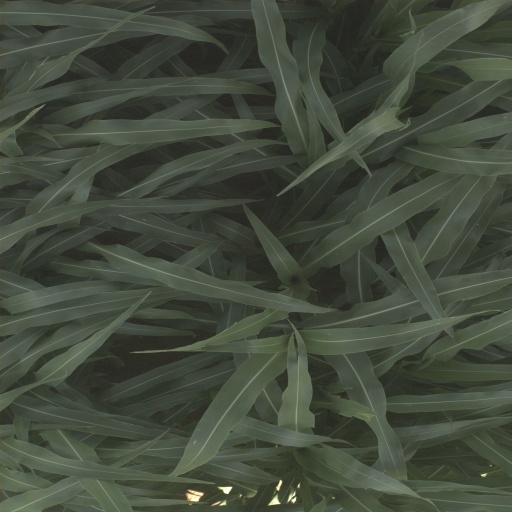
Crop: sorghum